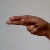
The image shows a hand gesture representing the letter 'H' in Indian Sign Language.